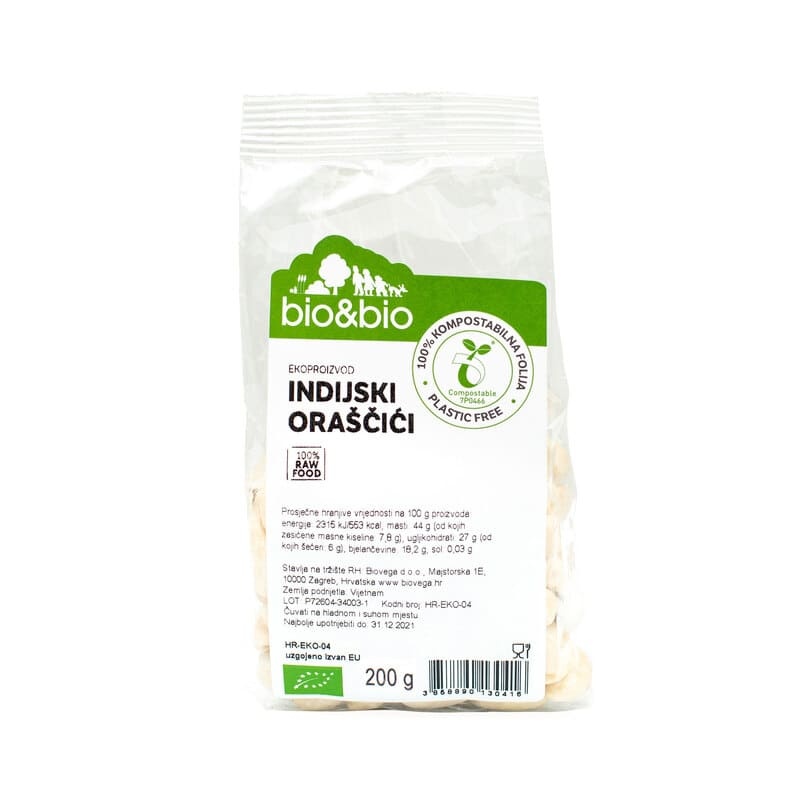
Ekozona Indijski oraščići 200g
Kratki opis Bez dodanog šećera. Sadrži prirodno prisutne šećere. Organski. Pogodno za vegane. Kompostablino pakiranje. Opis proizvoda Zbog svog nježnog okusa, indijski oraščić je mnogima omiljeni snack. Koristi se i u salatama, slatkišima, namazima i jelima od povrća, a manje je mastan od ostalih orašastih plodova. Sastav Indijski oraščići iz ekološkog uzgoja. Može sadržavati ostalo ORAŠASTO VOĆE u tragovima.
Brand: Ekozona
Category: Food, Beverages & Tobacco > Food Items > Fruits & Vegetables > Fresh & Frozen Fruits > Starfruits